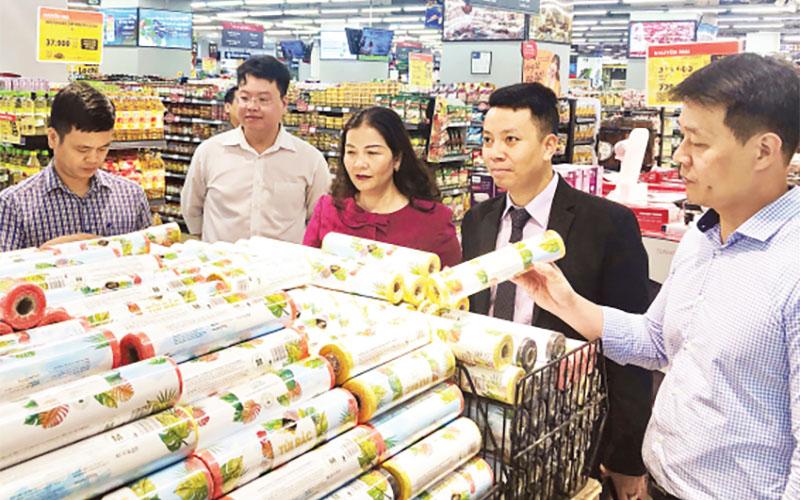
có một kệ hàng ở trước mặt của nhóm người này